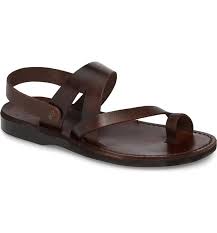
Waste category: shoes